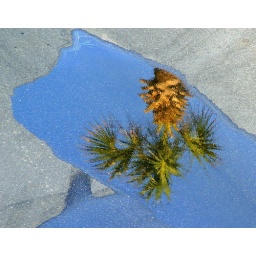
Palm reflected in water standing in indention on pavement